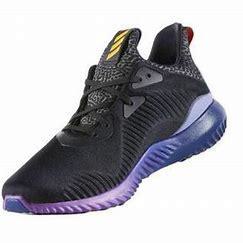
Brand: Adidas
Model: Alphabounce